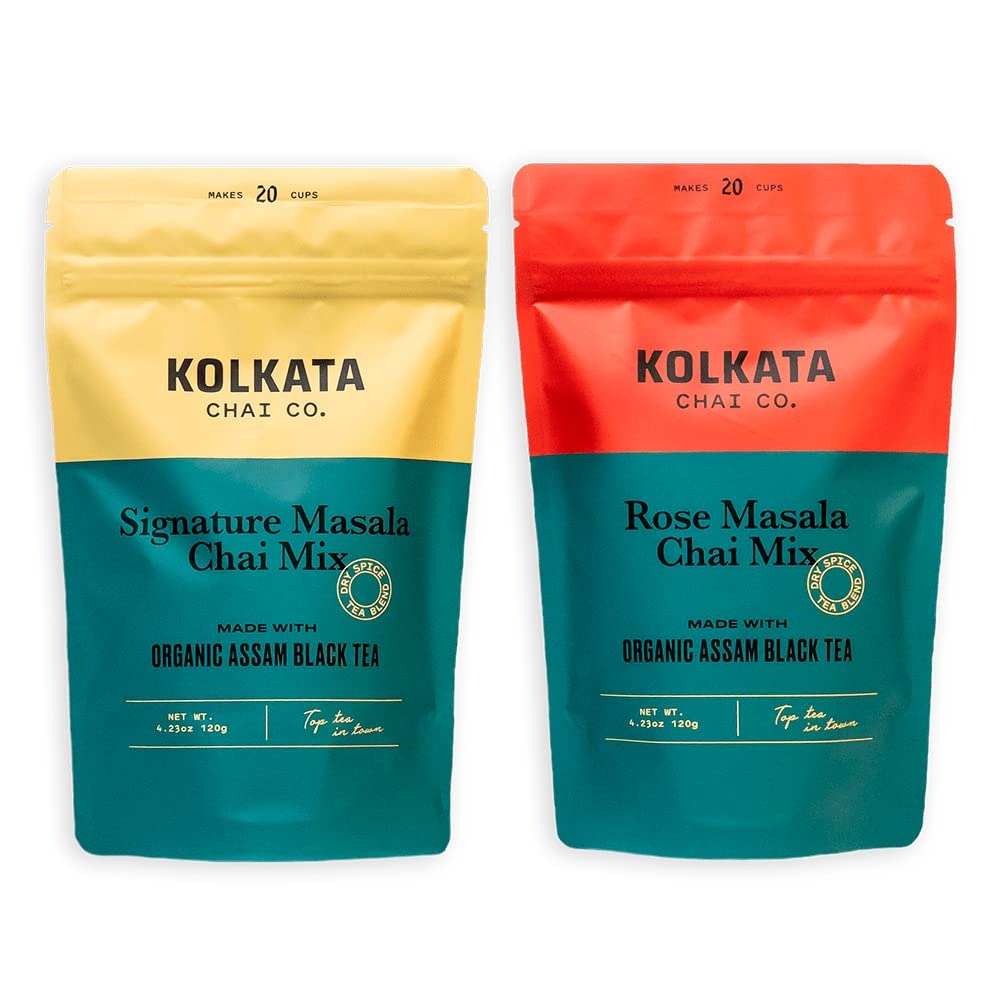
Item Name: Kolkata Chai Signature Masala Chai & Rose Chai Combo Pack, Makes 40 cups, Premium loose leaf tea and spice blend, All Natural
Bullet Point 1: AUTHENTIC, PREMIUM CHAI - Our 100% Organic Black tea is sourced from the hilltops of Assam, and mixed with premium spices for the most authentic chai blend on the market.
Bullet Point 2: HEALTHY WAY TO START YOUR DAY - Our chai contains L-theanine, an amino acid that binds with tea to release caffeine in a slower, smooth way. This means no jitters or afternoon crash.
Bullet Point 3: NATURALLY BOOST IMMUNITY - Every cup of our chai is packed with powerful antioxidants and immunity boosting ingredients like cardamom, cloves and cinnamon to keep you healthy.
Bullet Point 4: EASY TO MAKE - Making chai only takes a few minutes and you can customize it with your favorite alternative milk and sweetener!
Bullet Point 5: LOVED BY MANY - Our chai cafe in NYC was rated as one of the “Best Places to Eat” by Eater Magazine and we’ve served over a hundred thousand cups of chai since opening.
Product Description: Kolkata Chai Co is the most authentic masala chai you can find, with 100% organic Assam tea, premium spices and no additives or sweeteners. Masala chai translates to “spiced tea” and is usually prepared with milk (or alternative milk!) over a stovetop. Each packet of Kolkata Chai Chai Mix makes 20 cups and retains maximum freshness for up to 12 months. It comes with easy-to-follow instructions (written and video) for making your cup of chai and is the perfect morning ritual. Make it on your stovetop in 5 minutes and experience the warmth and healing properties in every cup. Kolkata Chai was founded by two South Asian, first generation brothers who grew up between India and the United States. The brothers crafted each chai blend with a deep respect for the traditions and process that goes into sourcing the best cup of chai. Their Kolkata Chai cafe in New York City was voted one of the “Best Places to Eat” by Eater and has been recognized by Good Morning America, ABC, Forbes and many more. Our chai mix contains 100% organic Assam tea from the hilltops of India and premium, whole spices. Our tea comes from the Bhubrighat Estate, in Assam, India and is certified bio-organic, Fair Trade and UTZ certified. Unlike other chai mixes or powdered blends, we use premium, whole spices to unlock the true wellness benefits in every cup. Spices like cardamom, cloves and cinnamon and known to be natural antioxidants that can help boost your immune system, improve heart health and detoxify your body. Our Black Assam tea is a healthier alternative for your morning, as it releases caffeine in a slower, more sustained way than a cup of coffee. On average, chai contains 66% less caffeine than coffee, allowing you to get a healthy boost of energy in the morning without the jitters or crash.
Value: 8.46
Unit: Ounce

Price: 34.99